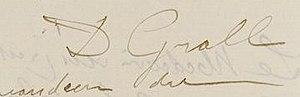
Signature du Docteur Charles Grall
Charles Grall, né le 29 décembre 1851 à Saint-Thégonnec et mort le 12 juin 1924 à Nice est un médecin tropicaliste, militaire, français qui a marqué l'histoire du Service de santé des troupes coloniales par ses travaux scientifiques, son rôle de premier directeur du service de santé de l'Indochine et son traité de pathologie exotique.